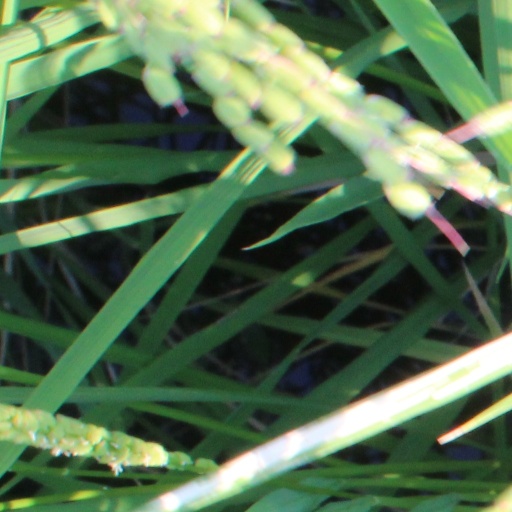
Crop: rice